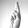
ASL letter: R